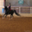
Label: horse